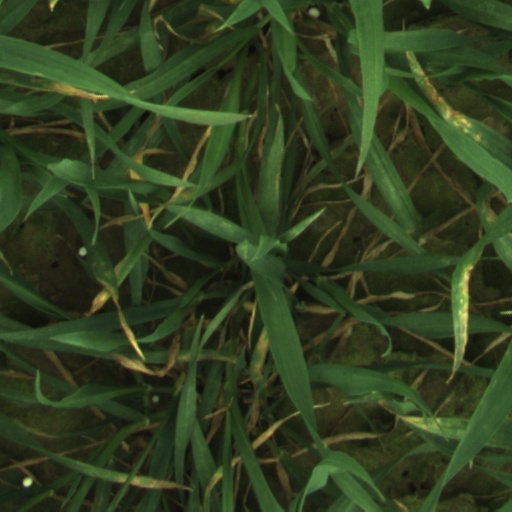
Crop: wheat